Yreka Western Railroad

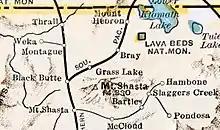
Route in 1931

The Yreka Western Railroad Company was a shortline railroad that operated freight trains and passenger excursions between the Central Oregon & Pacific interchange at Montague and the City of Yreka, California. Railmark Holdings acquired the Yreka Western Railroad in 2017.